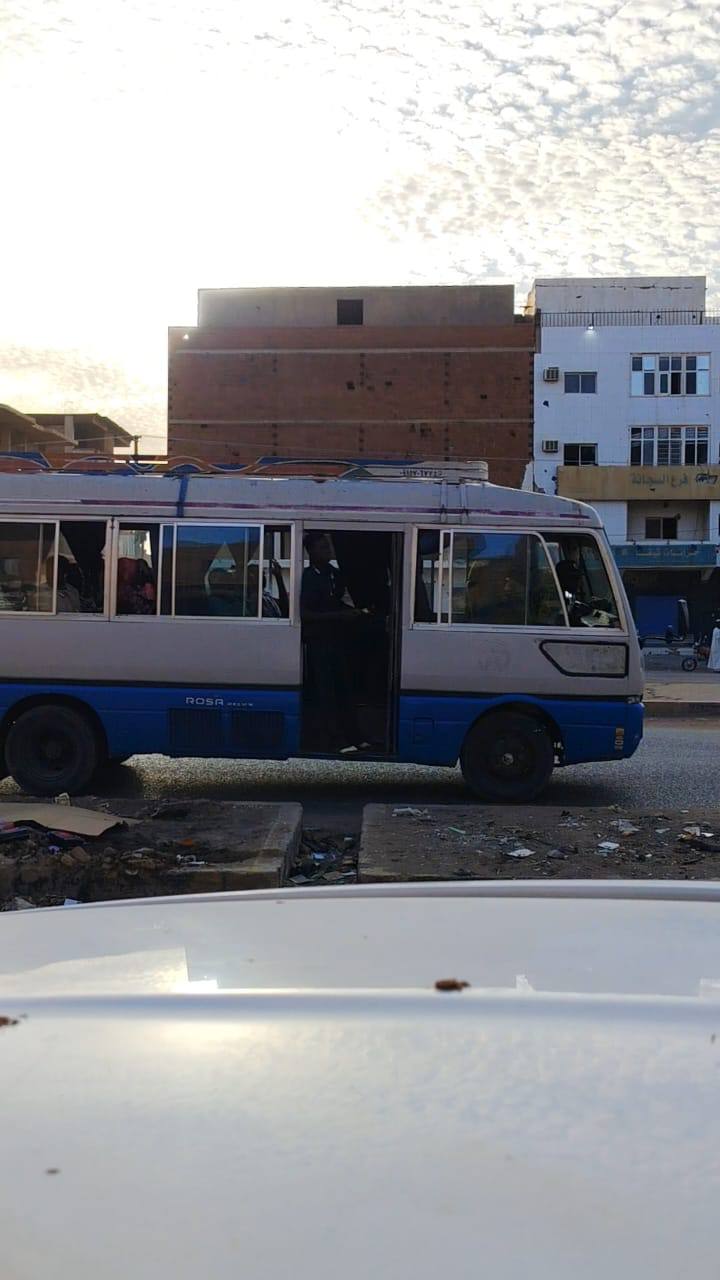
الوصف بالفصحى: حافلة
الوصف بالعامية السودانية: حافلة
التصنيف: Transportation